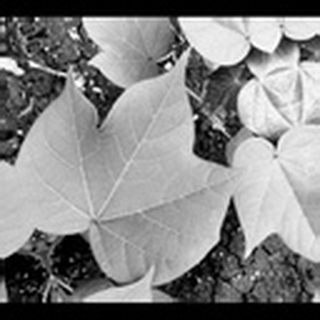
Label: healthy_cotton